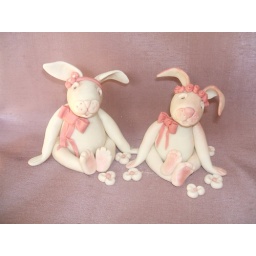
I made the rabbits and flowers using sugarpaste for my Grandaughters christening cake in May .